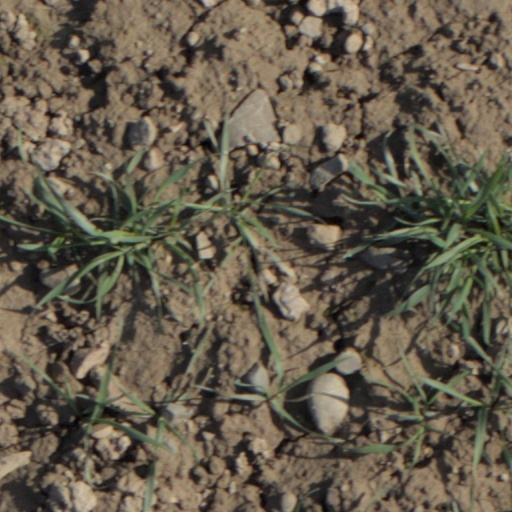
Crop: wheat